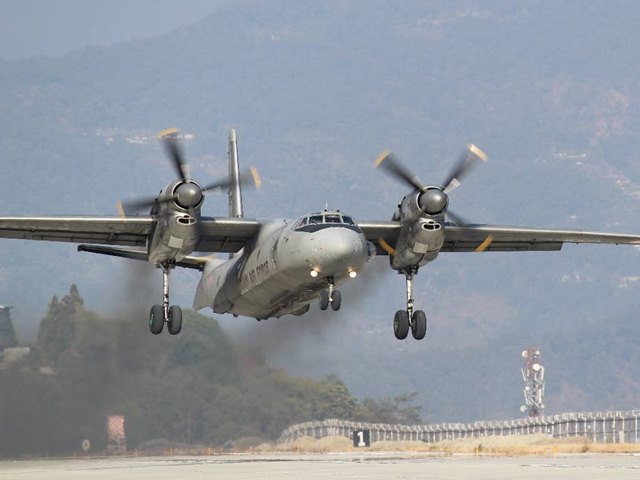
Vehicle type: Planes